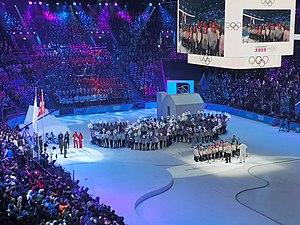
Interprétation de l'hymne olympique pendant la cérémonie d'ouverture des JOJ 2020.